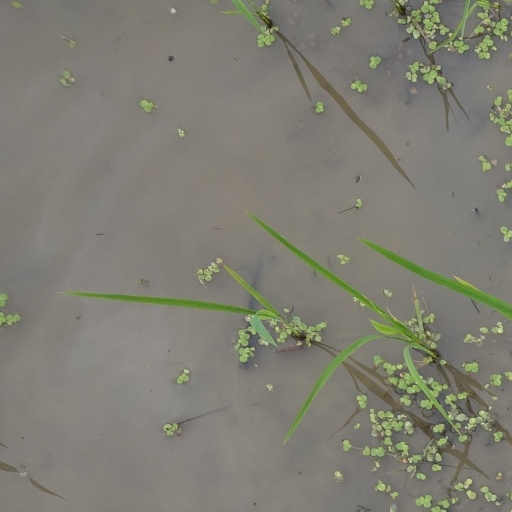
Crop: rice